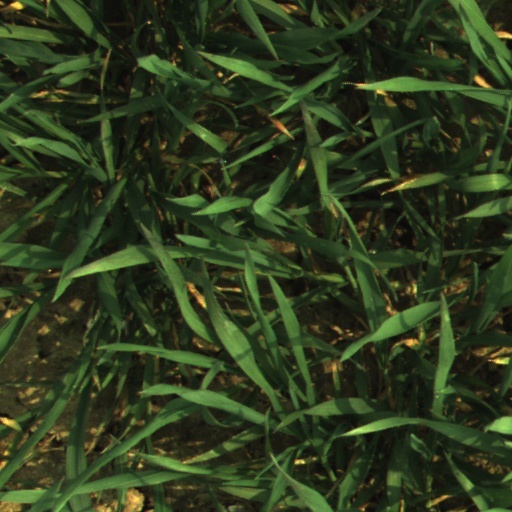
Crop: wheat